Hildesheim loop

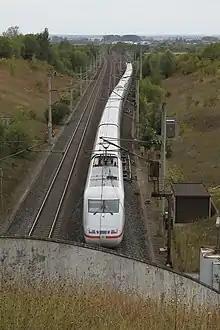
An ICE train running south off the loop on to the HSL

The southern end of the line branches off the Hanover–Würzburg high-speed line at Sorsum junction, 29.5 km south of Hanover. The loop leaves running northeast from the HSL, which is running to the northwest. At Himmelsthür junction, 4.7 km west of Hildesheim, it connects with the double-track line from Hanover and Nordstemmen to Hildesheim, which runs east–west, at the 45.4 km mark. There is a down grade towards Hildesheim.